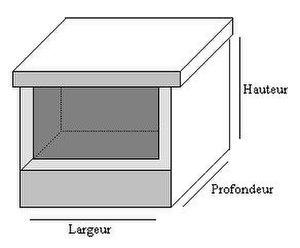
Nichoir semi-ouvert Auteur
Un nichoir est un abri artificiel construit ou aménagé par l'homme permettant aux animaux de nicher. Les nichoirs les plus courants sont destinés aux oiseaux et aussi appelés cabanes à oiseaux, mais le terme « nichoir » peut également s'appliquer à différents abris confectionnés pour d'autres espèces animales telles que des mammifères, des amphibiens, ou même des insectes. Le nichoir n’est pas nécessairement fabriqué, il peut s’agir d’une fissure dans un mur, de tuiles de ventilation ou autres irrégularités naturelles du bâtiment. Plusieurs espèces animales ont besoin de ces nichoirs pour assurer leur pérennité. Parce que leurs habitats naturels s'appauvrissent, les haies et les arbres morts disparaissent, oiseaux, chiroptères, batraciens et invertébrés trouvent de moins en moins d'espaces pour nicher.